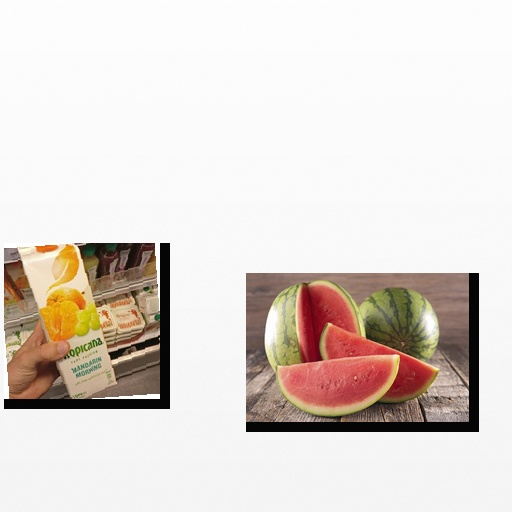
Food items: watermelon, mandarin_juice